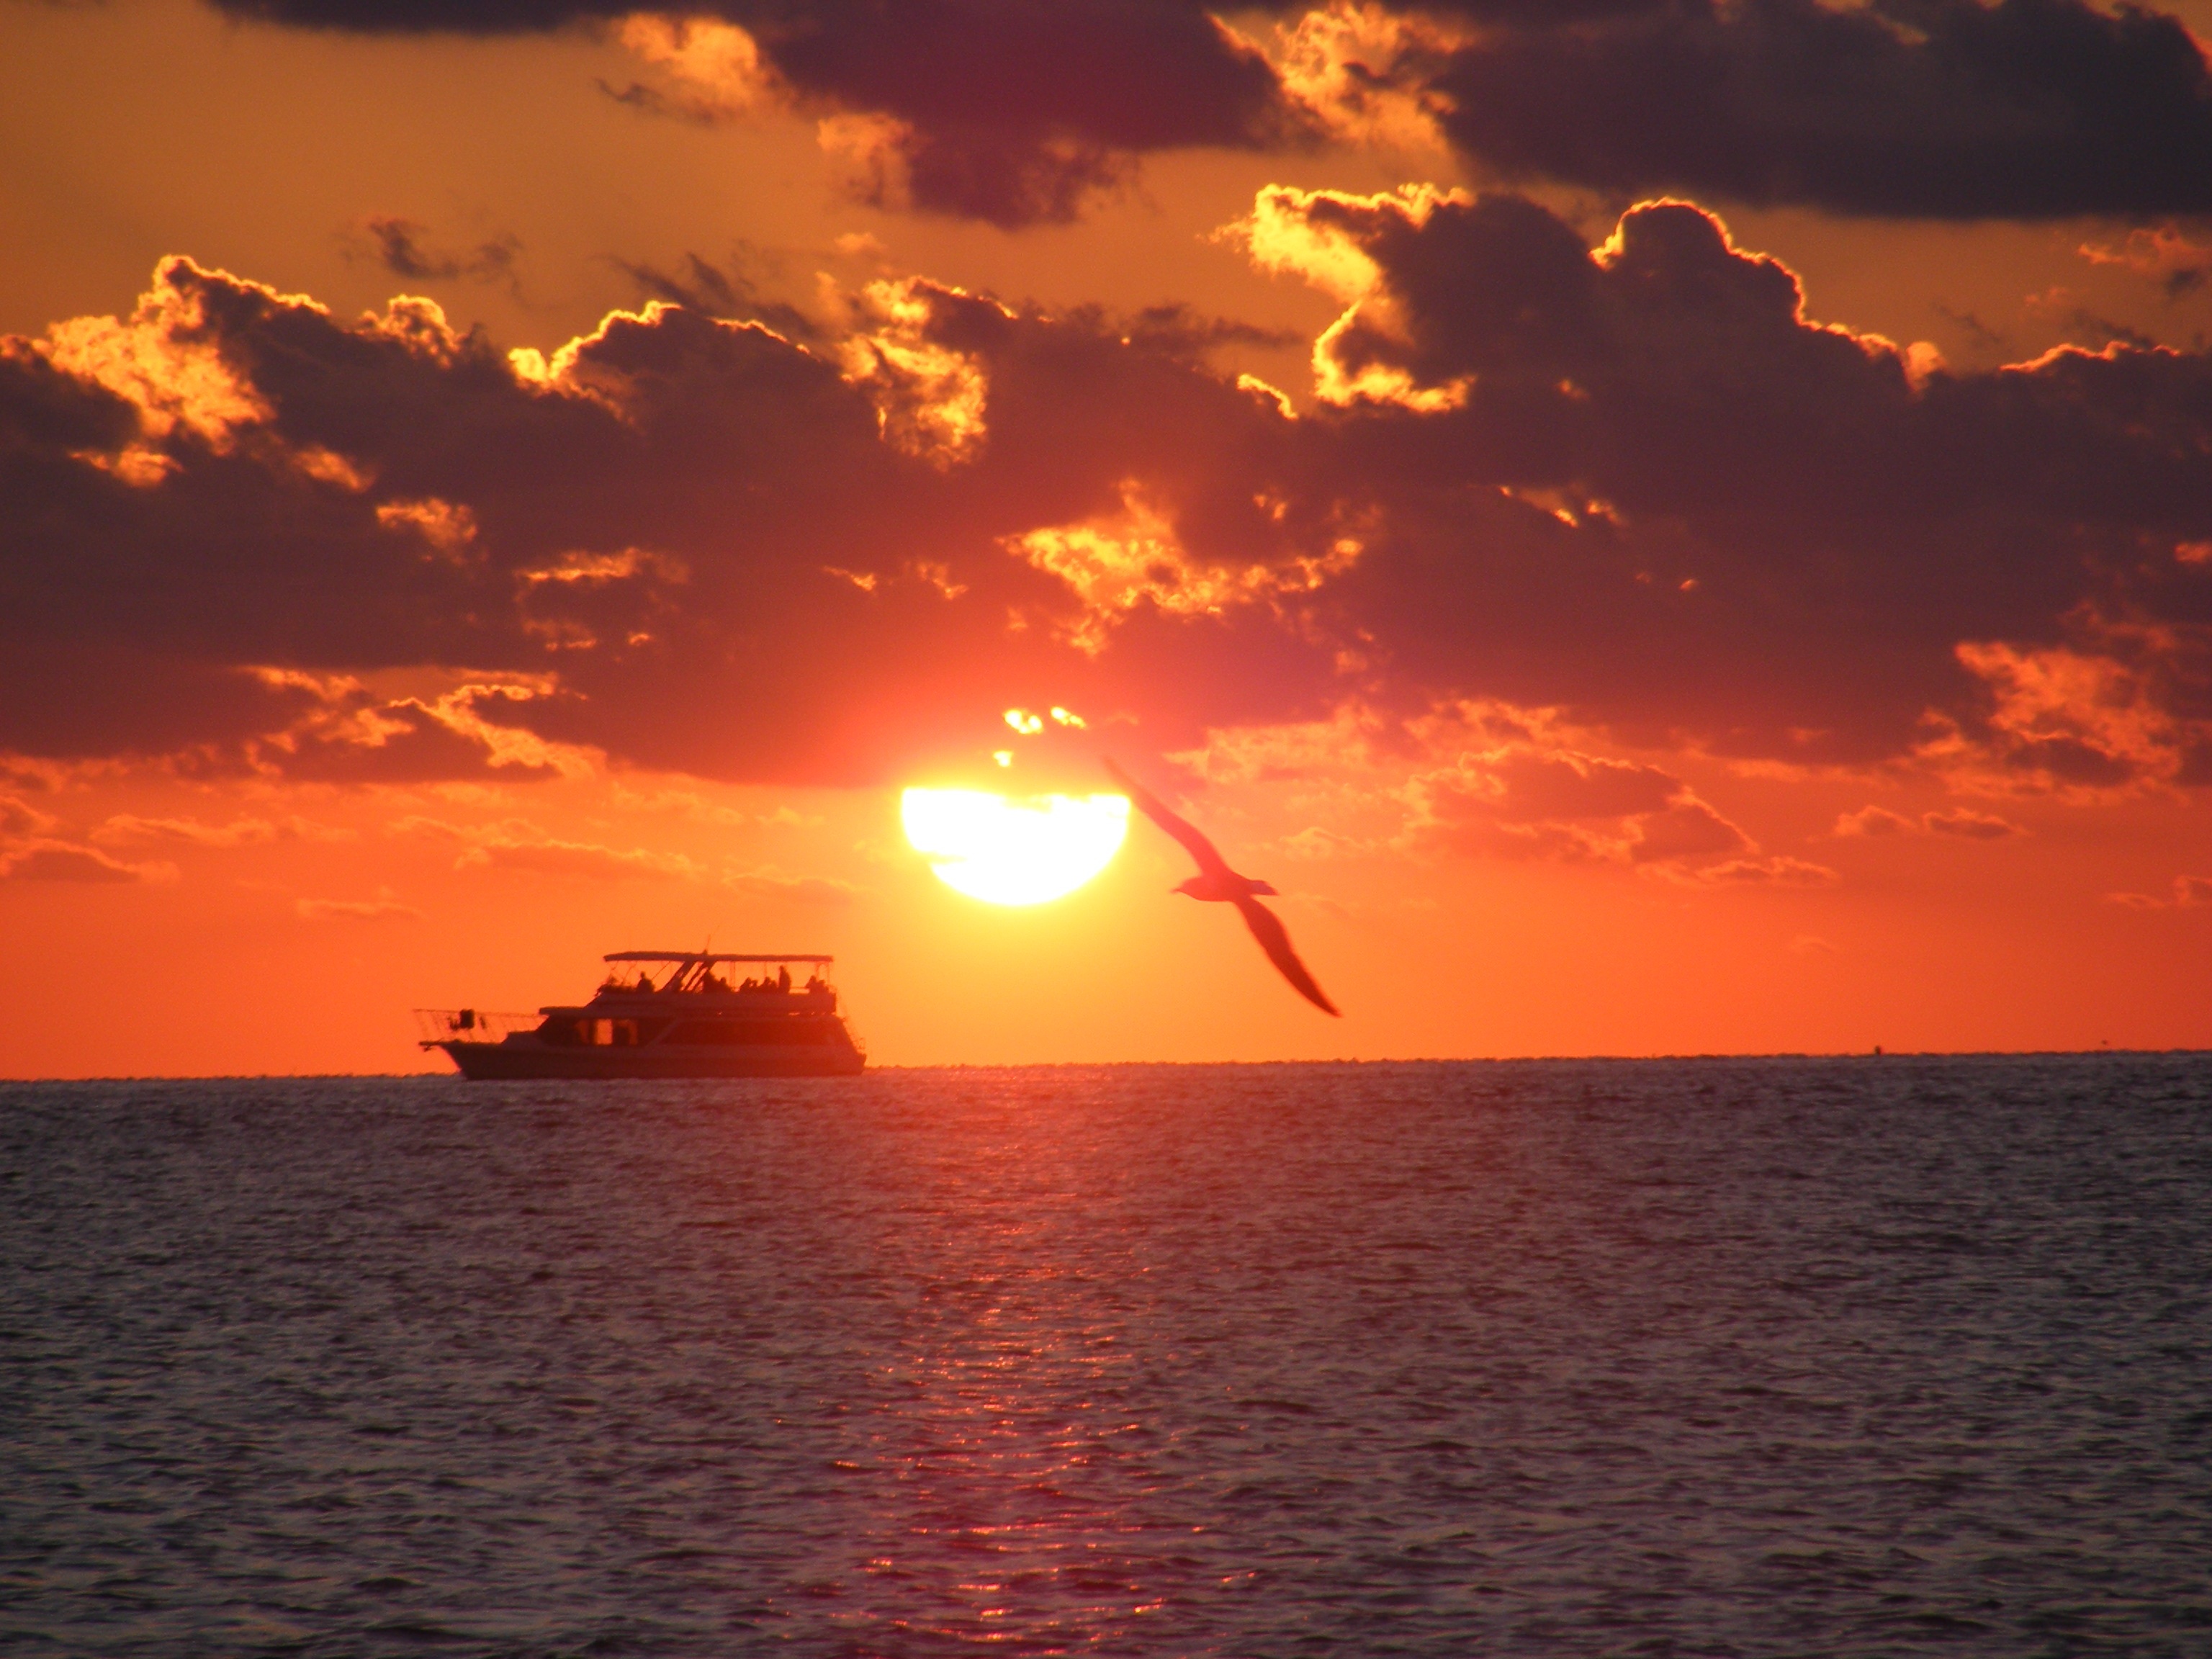
beach, sea, water, ocean, horizon, cloud, sun, sunrise, sunset, dawn, summer, vacation, travel, dusk, evening, tranquil, tropical, romantic, clouds, afterglow